Johnny Yuma (film)

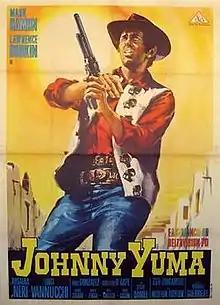

Johnny Yuma is an Italian Spaghetti Western directed by Romolo Girolami and starring Mark Damon, Rosalba Neri, and Lawrence Dobkin.